William Watts McNair

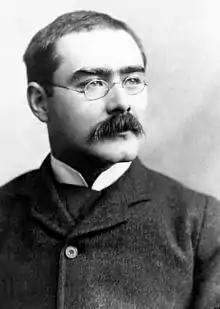
Rudyard Kipling

Sir Henry Rawlinson expressed high appreciation of the value of McNair's exploration, which "was not a mere holiday trip, or an every-day reconnaissance survey; on the contrary, it was a serious undertaking, and opened up what he (Sir Henry), for twenty years had maintained to be the great natural highroad from India to Central Asia." Rawlinson believed "Mr. McNair was the first European who had ever crossed the Hindu Kush upon this line, or had gained such an acquaintance with the different ranges as would enable geographers to map the country scientifically, and delineate its physical features." The antique seal McNair had brought back "could only be explained by supposing it to have belonged to one of Alexander's soldiers who brought it from Babylon."